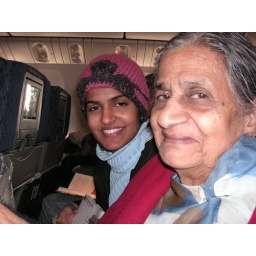
ammachi and i on the plane - stuck in the middle seats for 10 hours